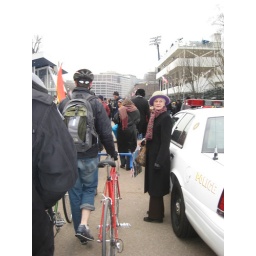
in front of the white house